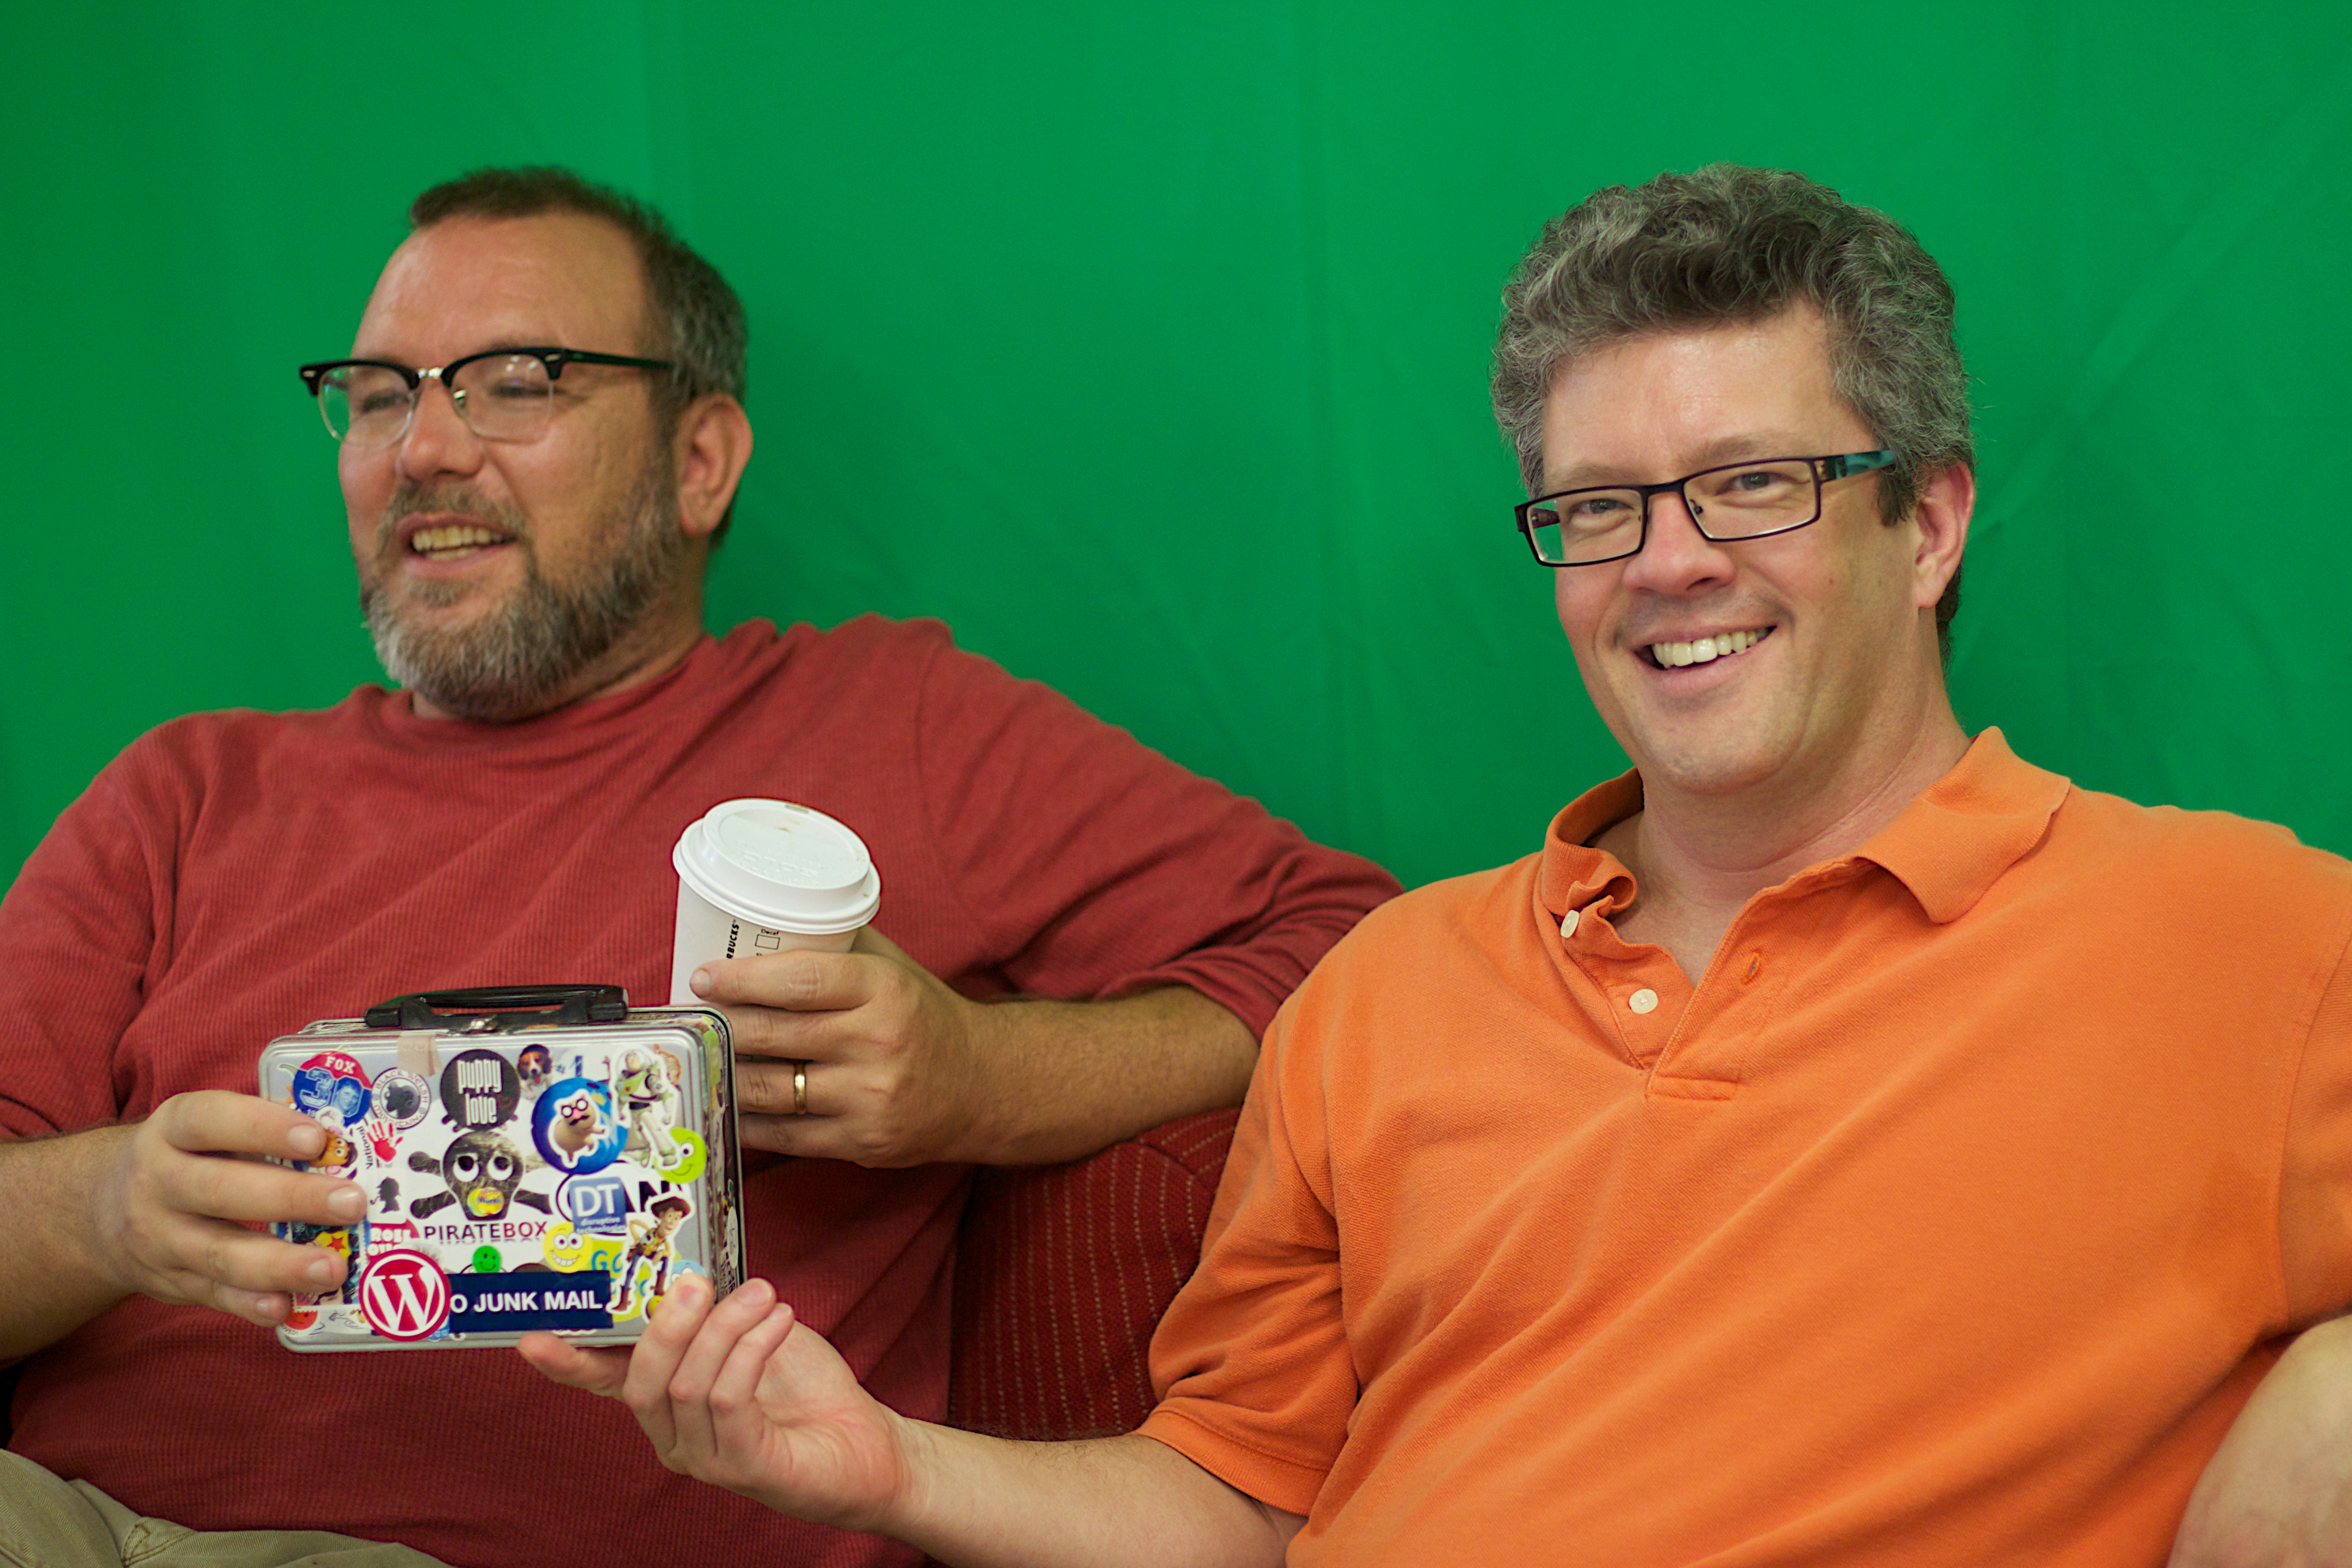
people, storybox, piratebox, odyssey